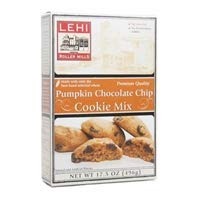
Item Name: Lehi Roller Mills, Cookie Mix, Pumpkin Chocolate Chip (Pack of 24)
Value: 1.0
Unit: Count

Price: 158.87